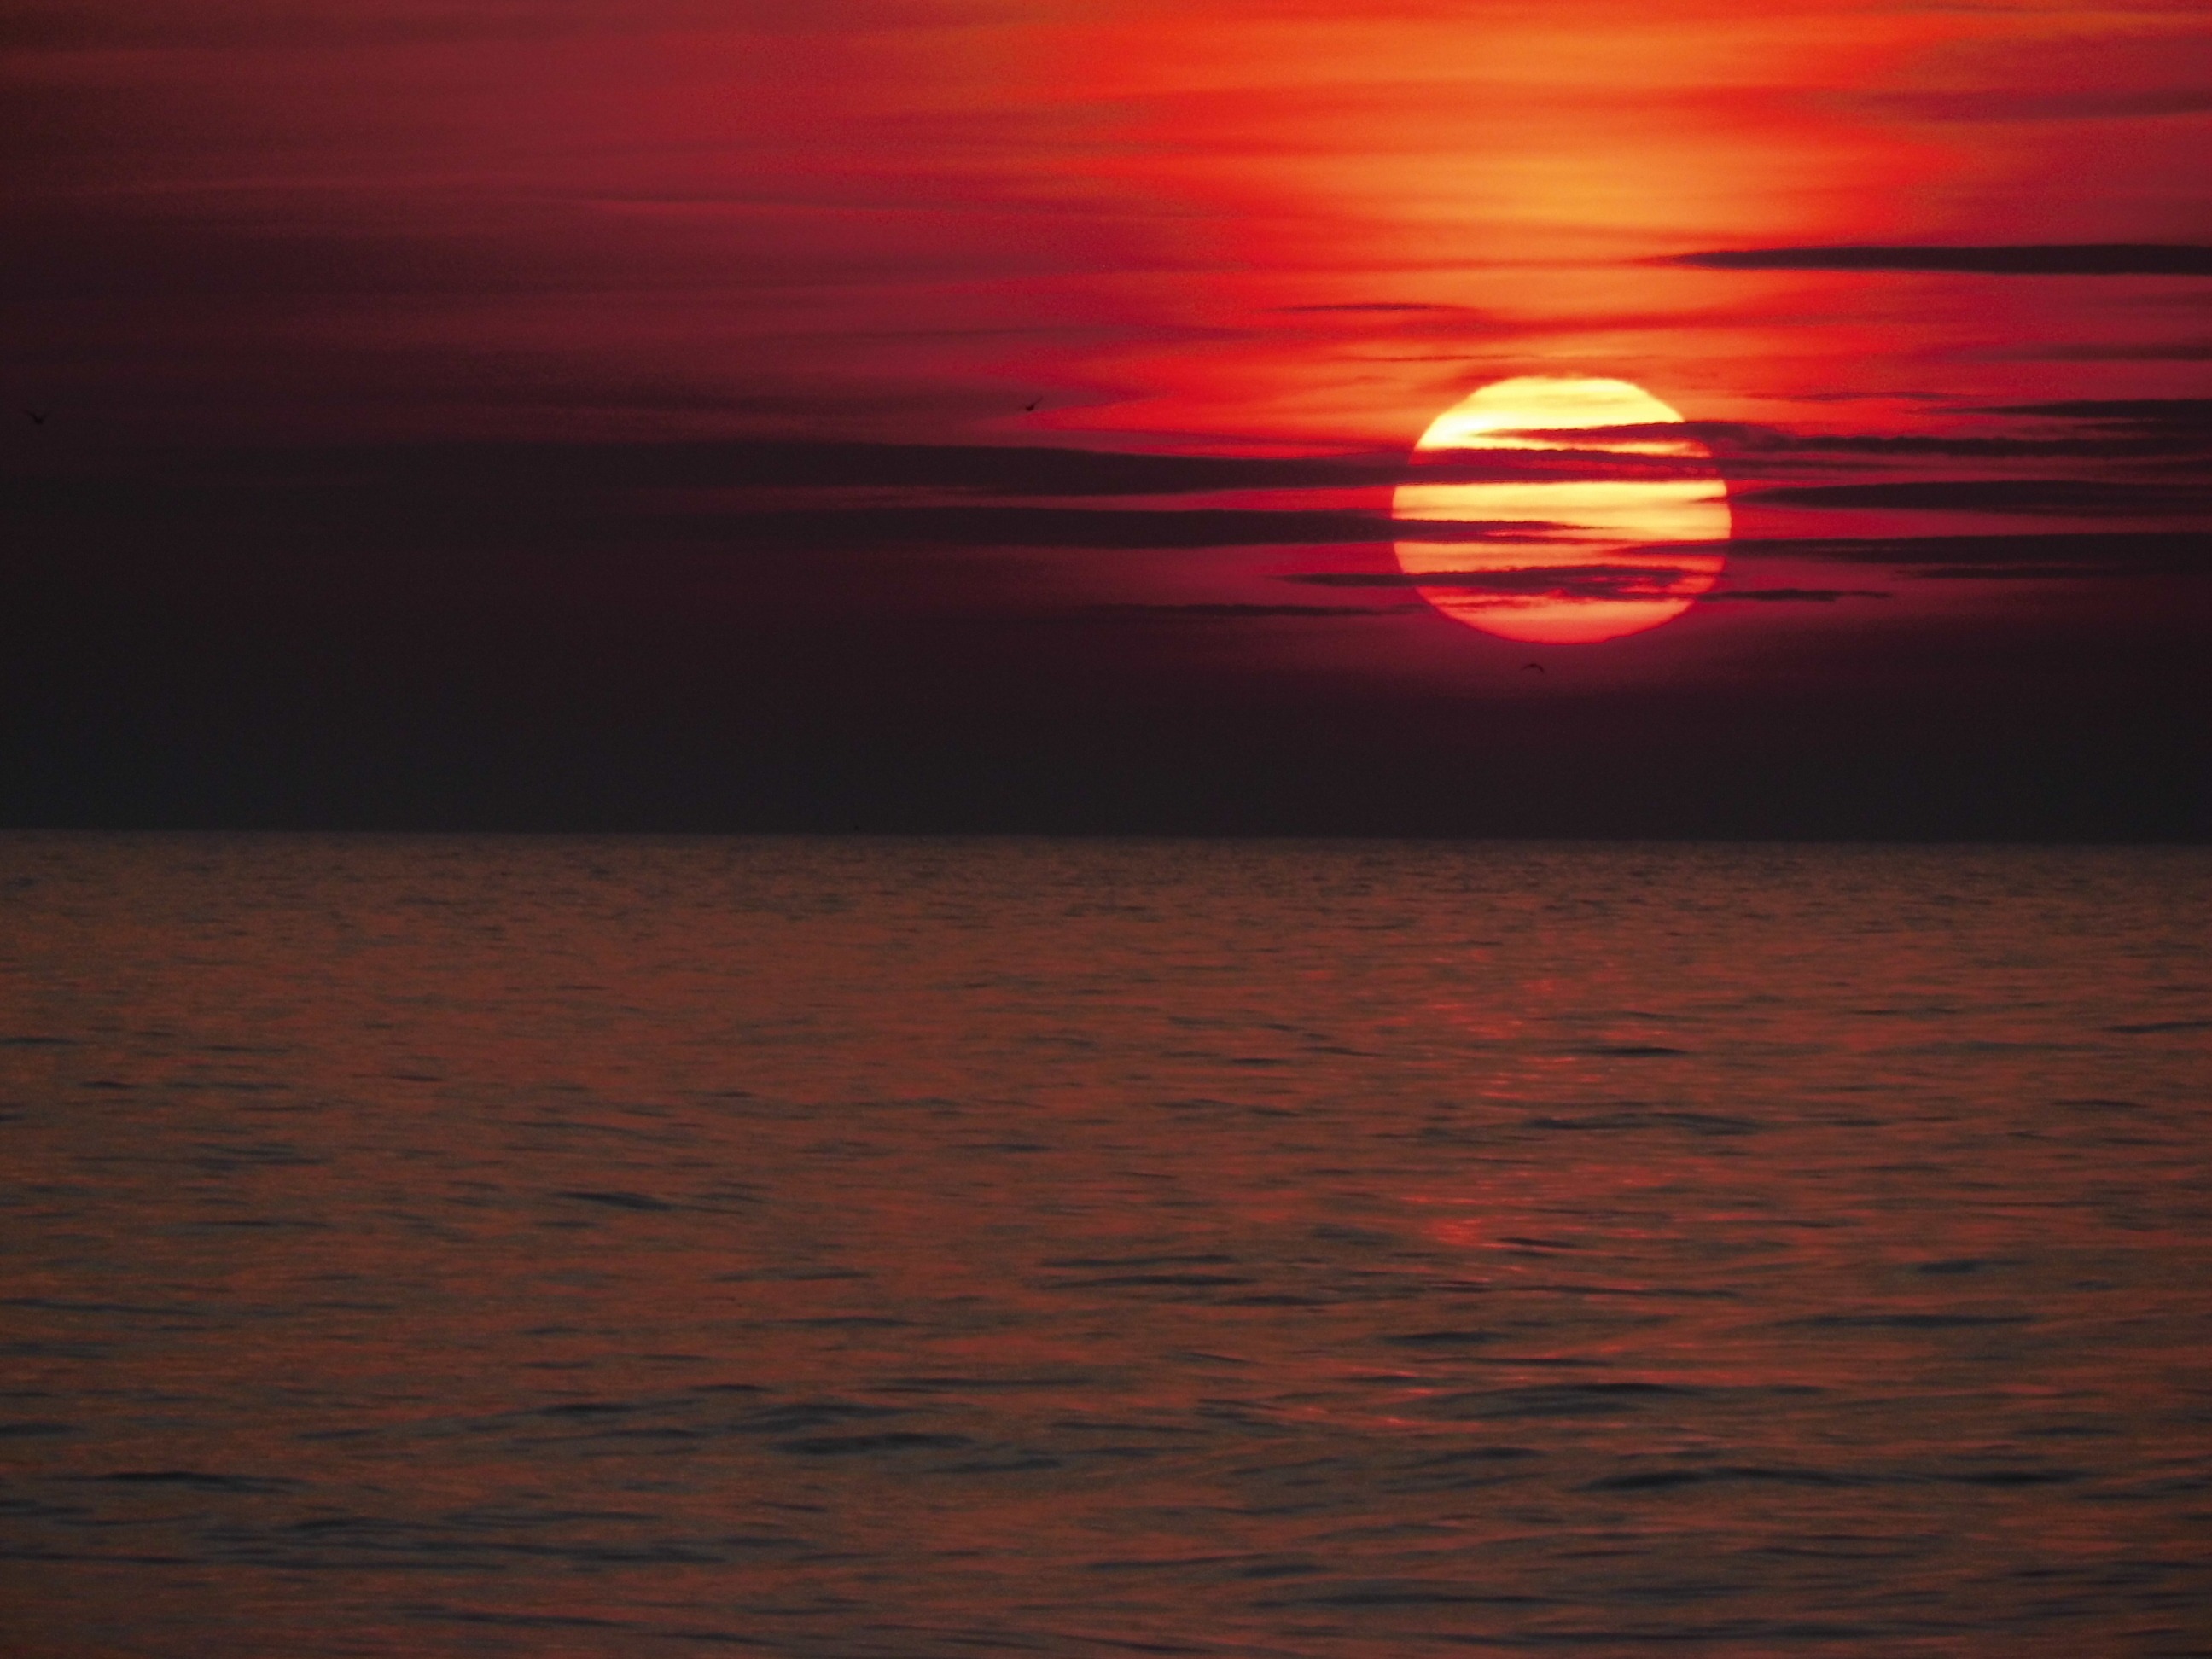
sea, ocean, horizon, sky, sun, sunrise, sunset, sunlight, morning, dawn, atmosphere, dusk, evening, reflection, clouds, abendstimmung, afterglow, evening sky, bright red, red sky at morning, abendh